Basilica of our Lady of Perpetual Help (Labrador City)

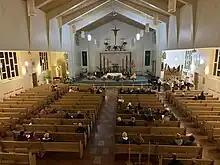
Basilica of our Lady of Perpetual Help in Labrador City

Fr. Jacques Laperriere, OMI, visiting from Schefferville, Quebec, said the first mass at Christmas 1959. It was held in a mine garage. The bishop appointed Fr. Theodore Roussel, OMI, as the first pastor in 1960. He led the drive to build the first church. The church was opened in 1962.